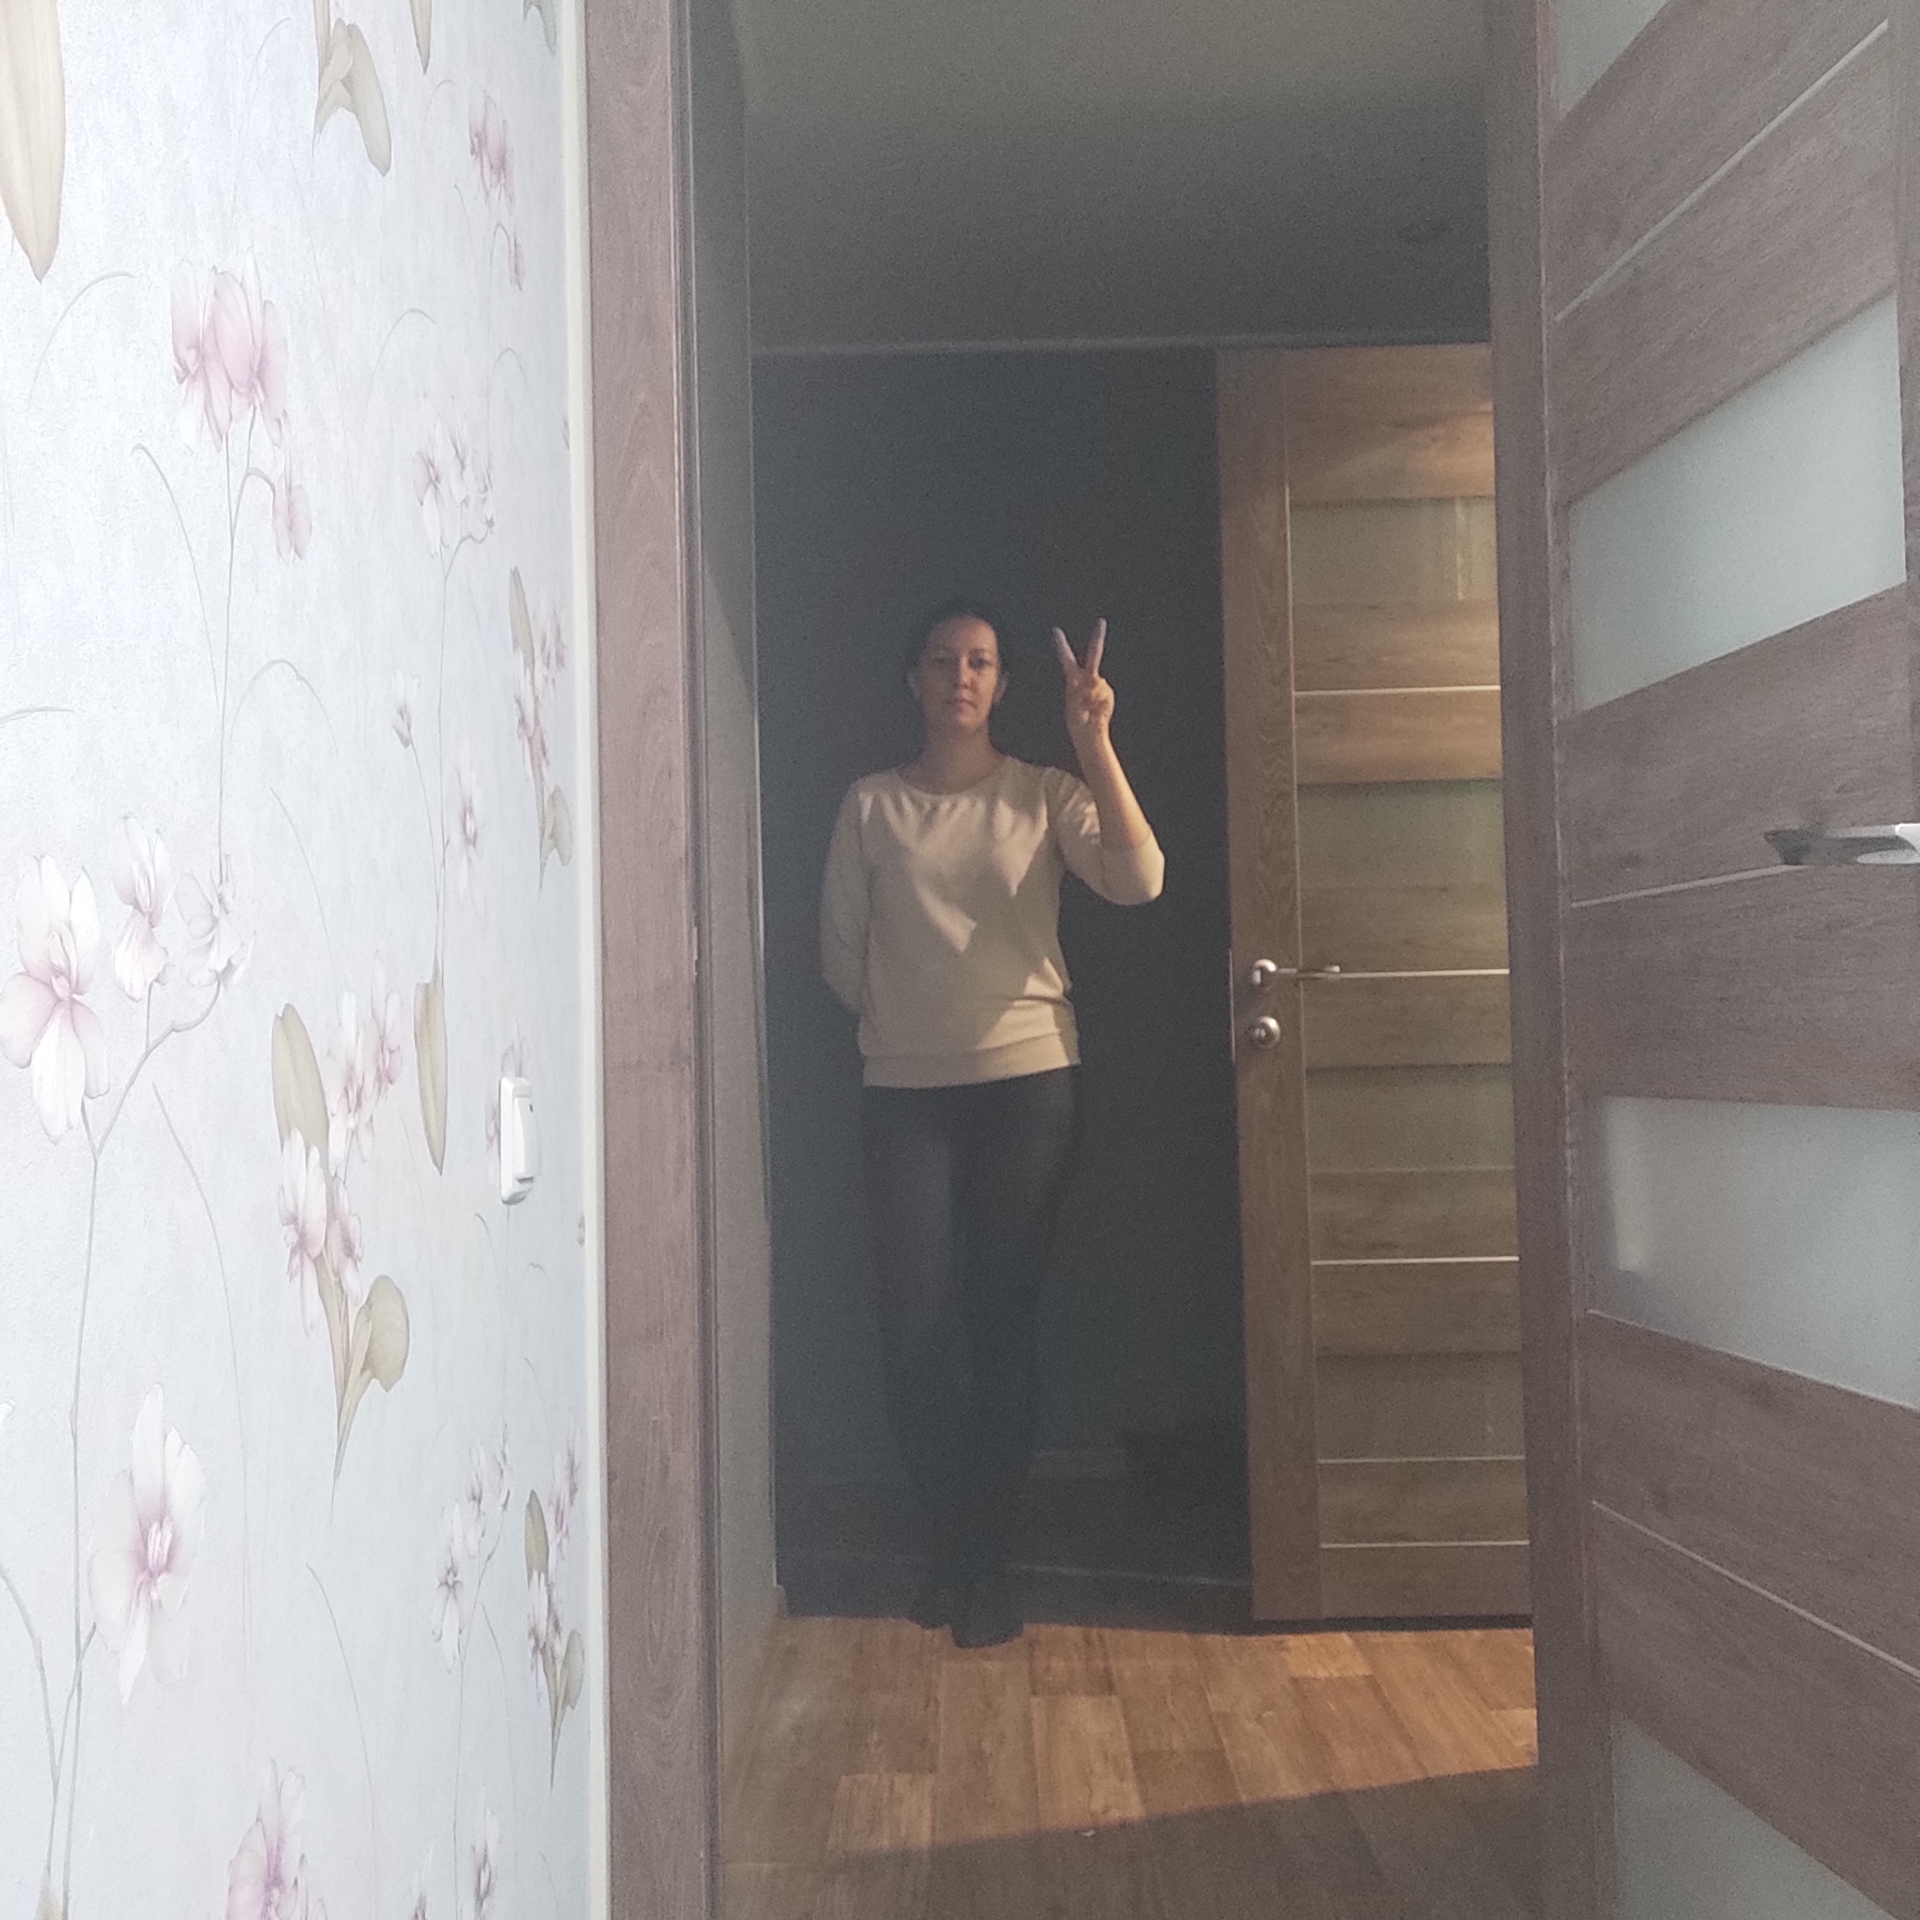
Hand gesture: peace